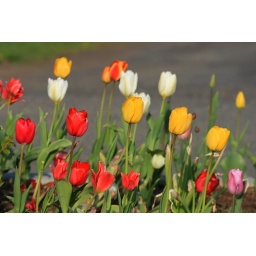
Colorful flowers down by the lake